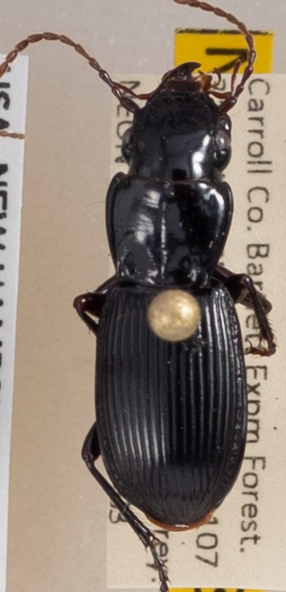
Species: Pterostichus rostratus
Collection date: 2022-08-03
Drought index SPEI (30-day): -0.54
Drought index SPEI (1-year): -0.9
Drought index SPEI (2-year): -1.69